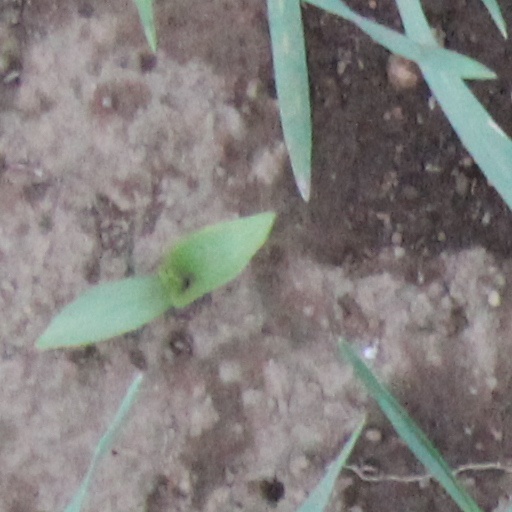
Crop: wheat